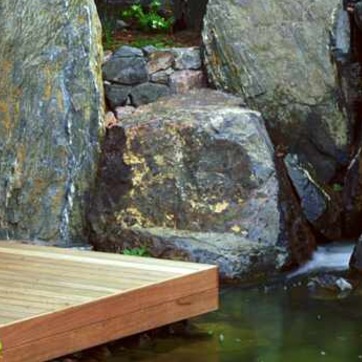
Material: stone